53rd Weapons Evaluation Group

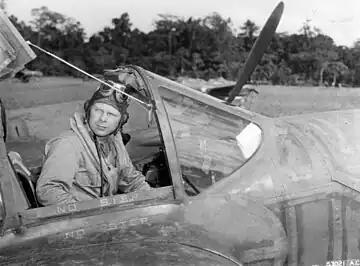
Major Richard I. Bong in his P-38J, "Marge", (42-103993), named after his girlfriend (later wife) Marjorie Vattendahl

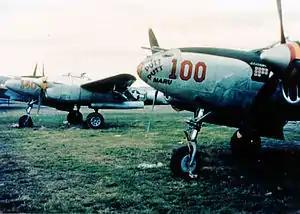
Foreground is P-38J "Putt Putt Maru" (42-104024). Also shown is P-38L "Blood & Guts" (44-25600)

The swiftest and most effective means of gaining control of the air was to bomb those Japanese strongholds and destroy as many aircraft on the ground as possible. Such bombing strikes could best be accomplished during daylight hours, when fighter escort was essential. The only fighter aircraft then in the Southwest Pacific with sufficient range to escort bombers to and from Rabaul and Wewak was the Lockheed P-38 Lightning. However, the limited P-38 strength in the Fifth Air Force in April 1943 consisted of only three squadrons, (the 80th Fighter Squadron of the 8th Fighter Group; the 39th Fighter Squadron of the 35th Fighter Group; and the 9th Fighter Squadron of the 49th Fighter Group). The limited number of spare Lightnings available during late 1942 and early 1943 had to be used to make up attrition in these squadrons.